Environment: real
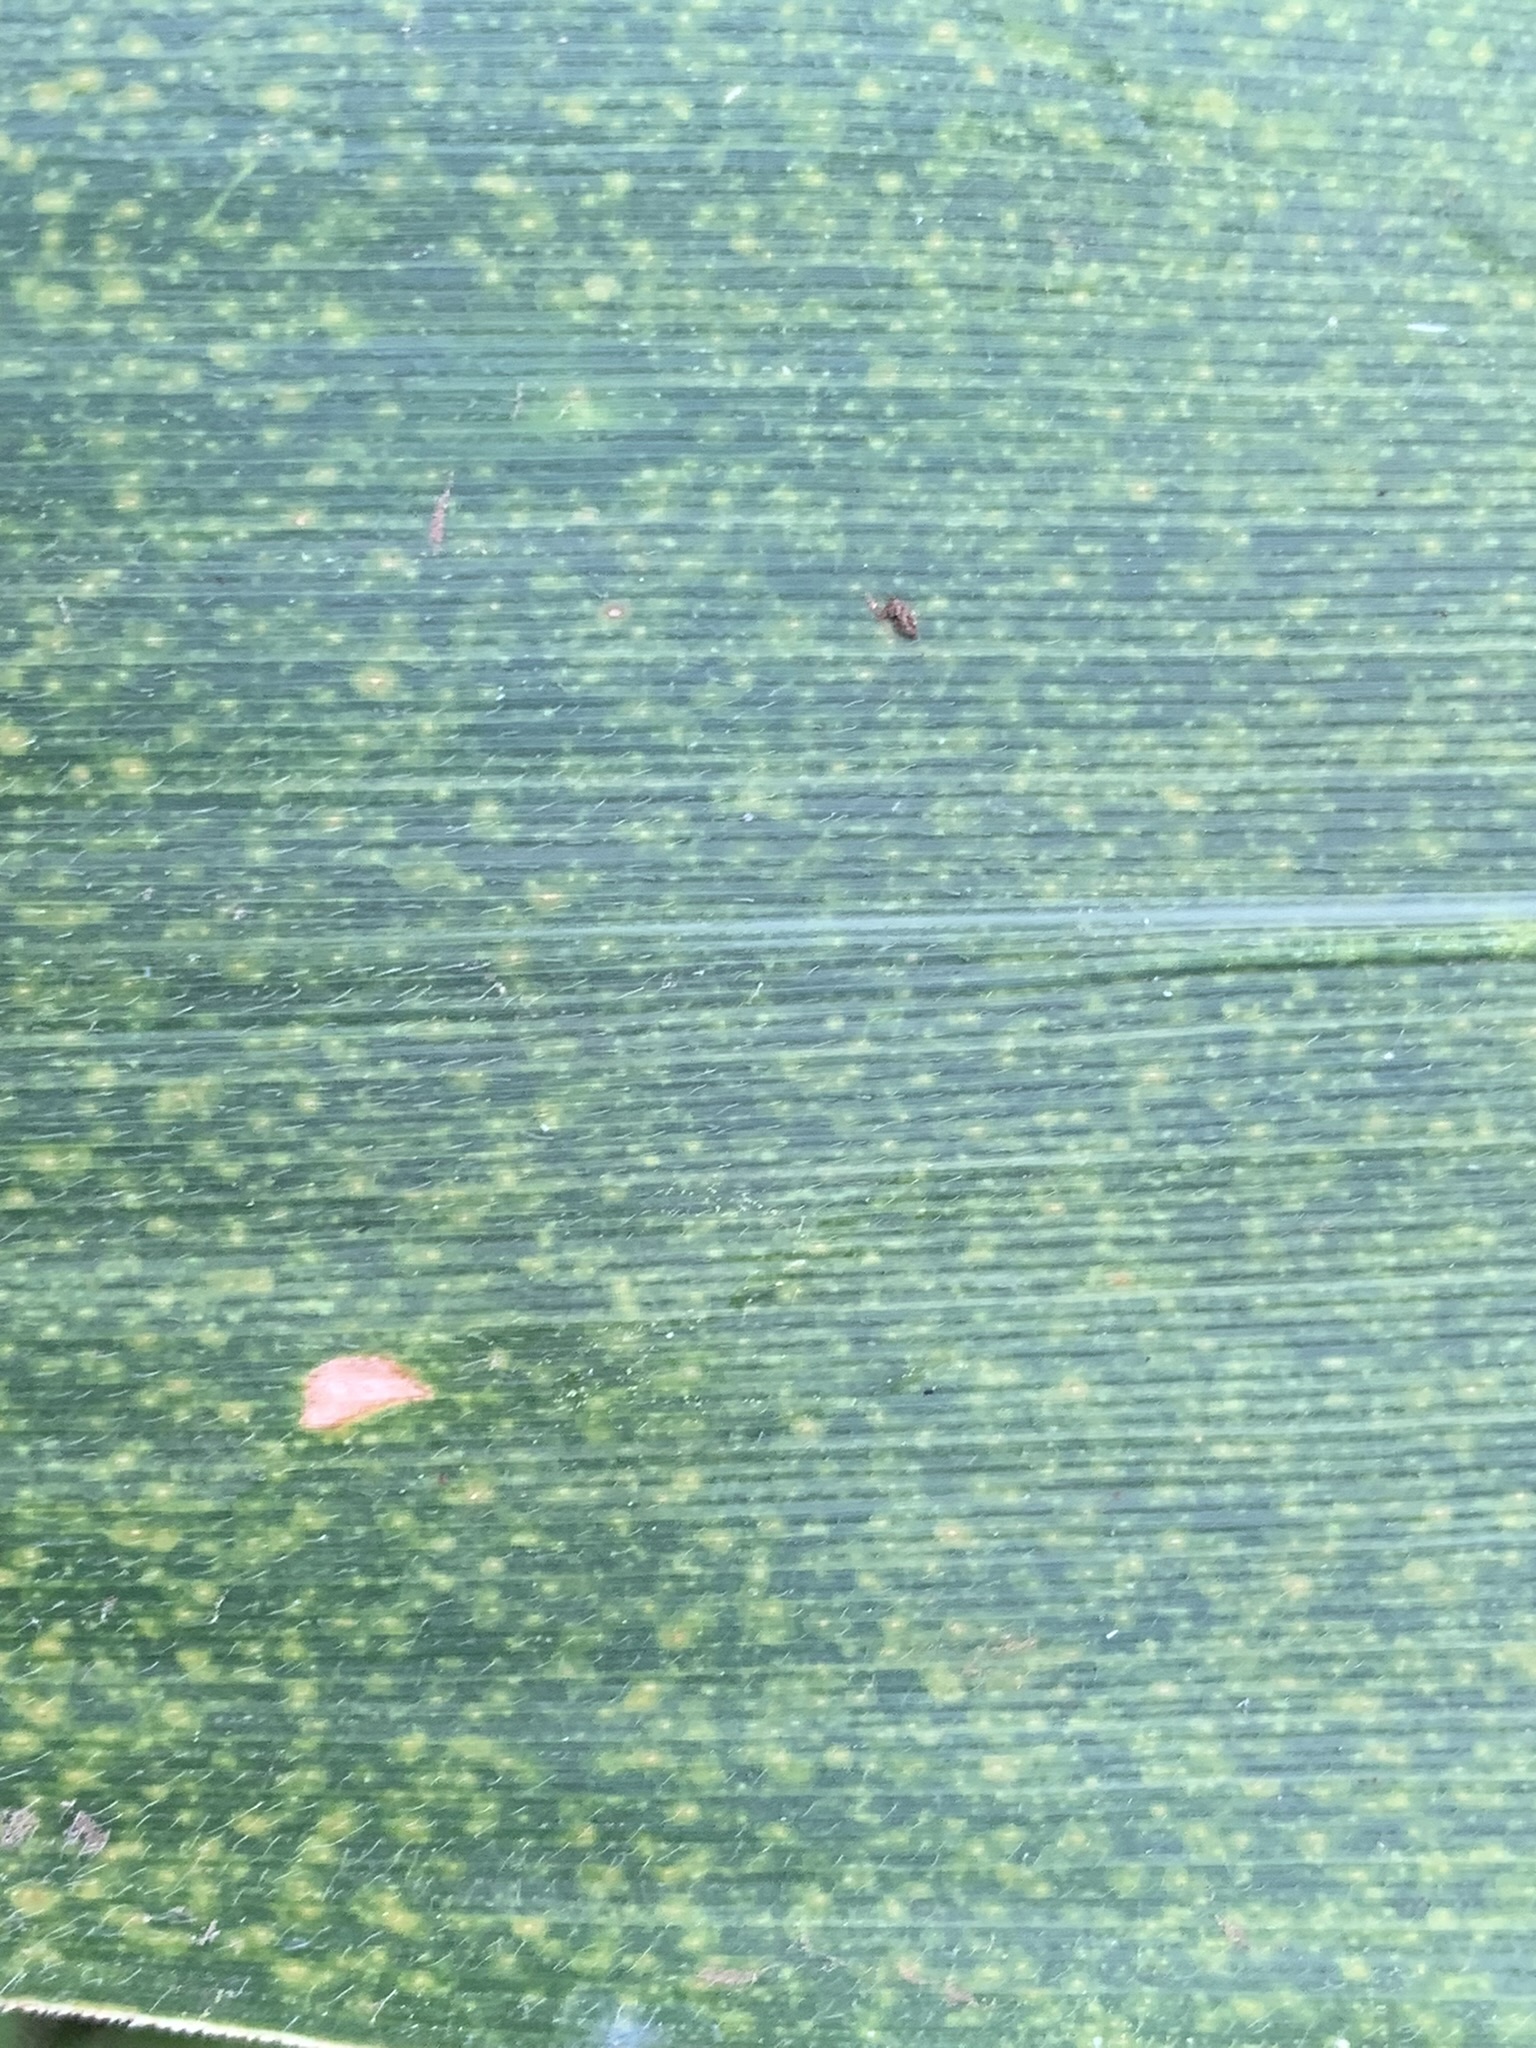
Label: lethal_necrosis